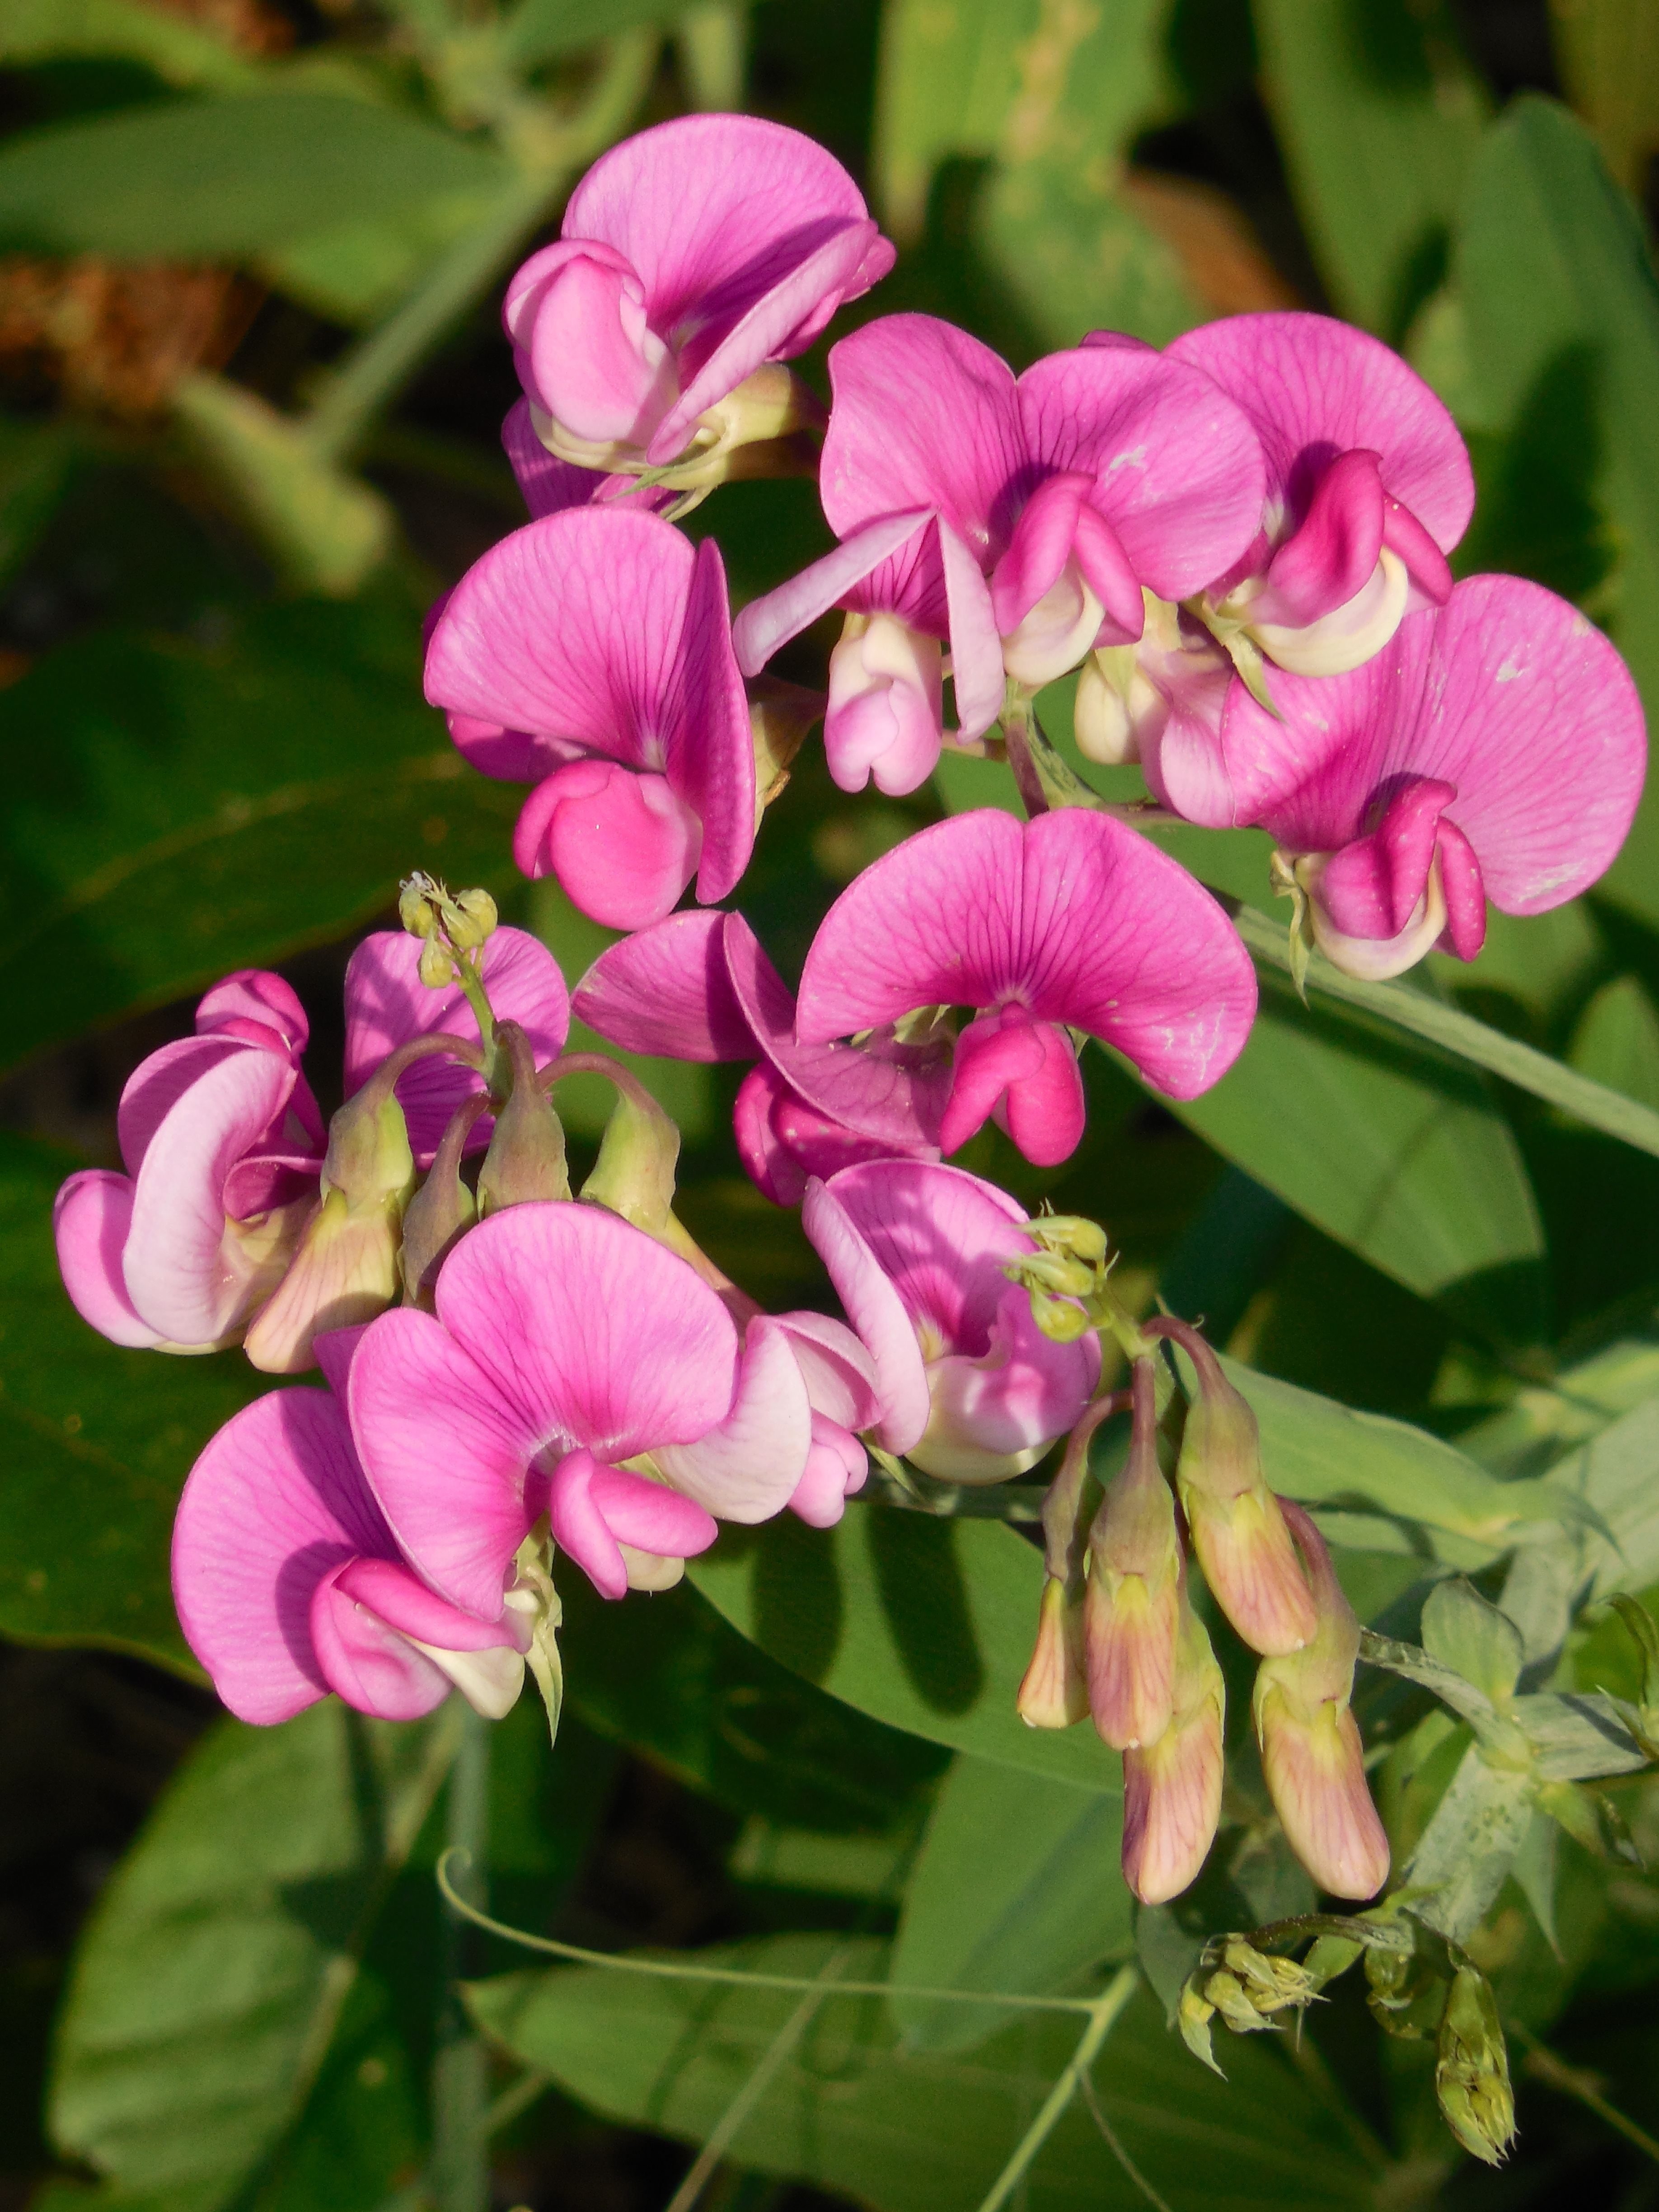
nature, blossom, light, plant, vine, white, field, meadow, sweet, leaf, flower, purple, petal, bloom, country, summer, wild, bouquet, decoration, spring, green, red, color, macro, natural, fresh, botany, blooming, colorful, garden, pink, flora, season, wild flower, life, freshness, wildflower, pea, shrub, bright, sweetpea, flowering, flowering plant, sweet pea, uncultivated, tuberous pea, vinery, annual plant, land plant, violet family, everlasting sweet pea